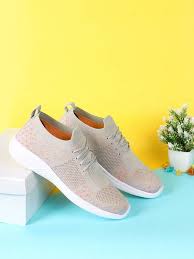
Label: Brogue